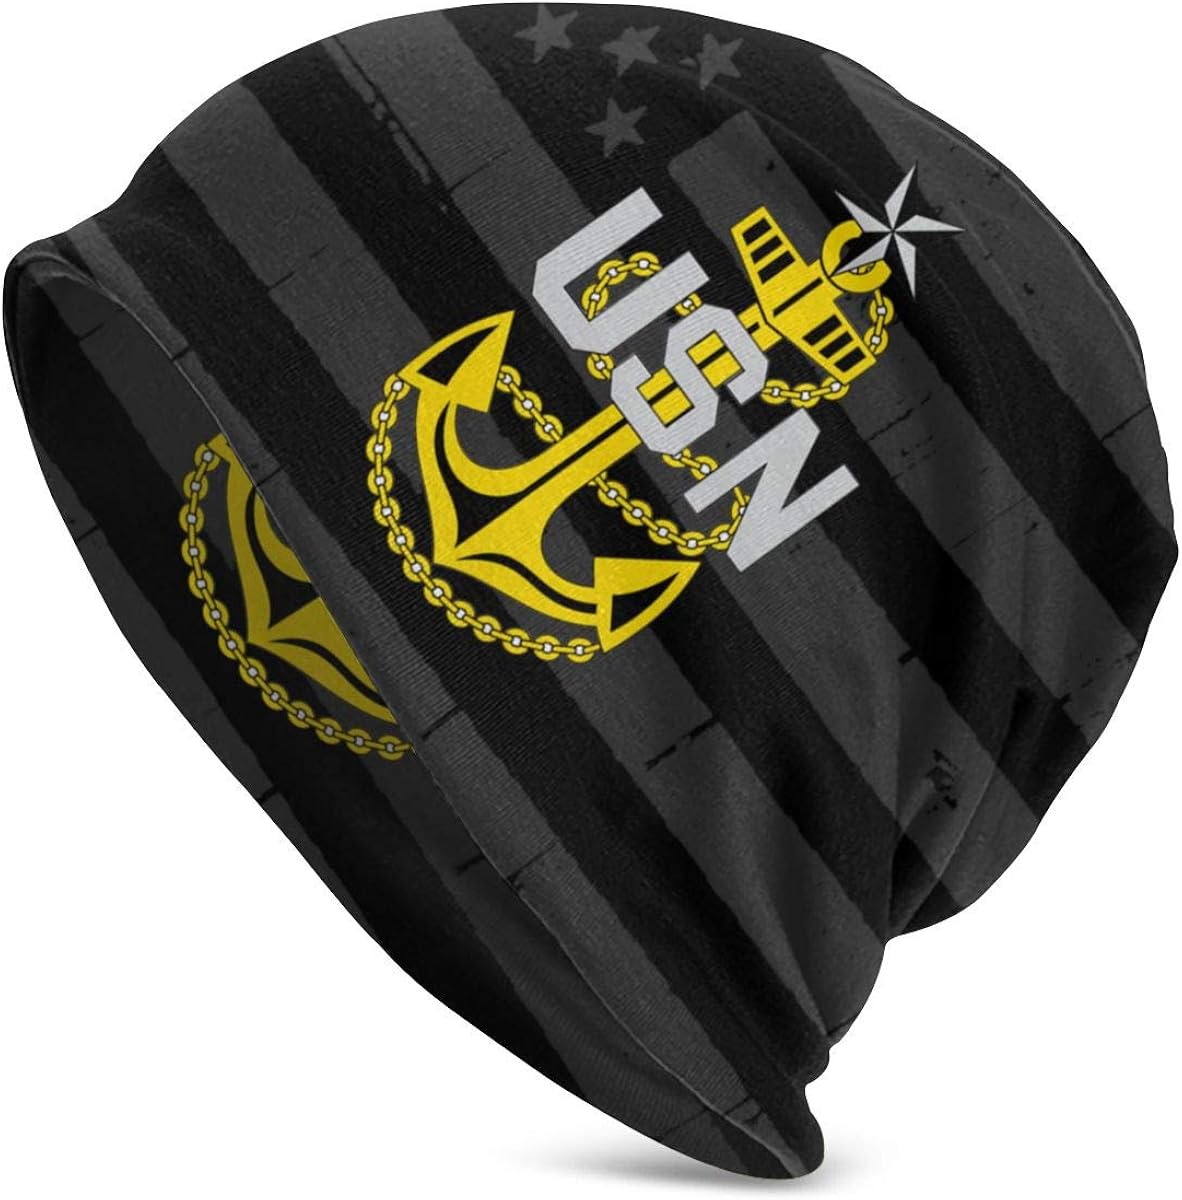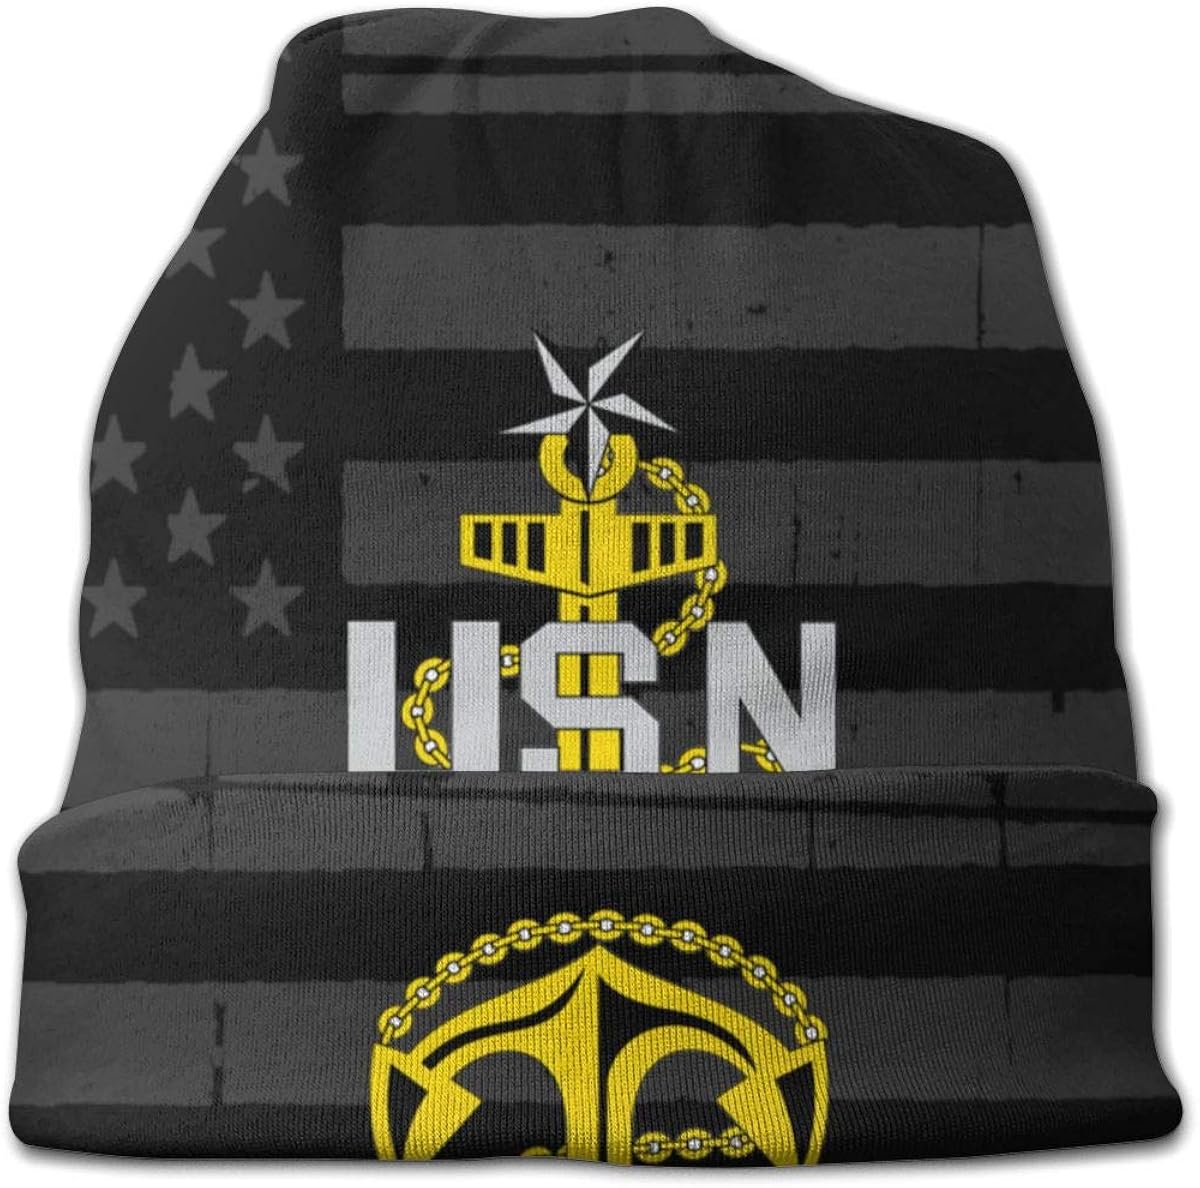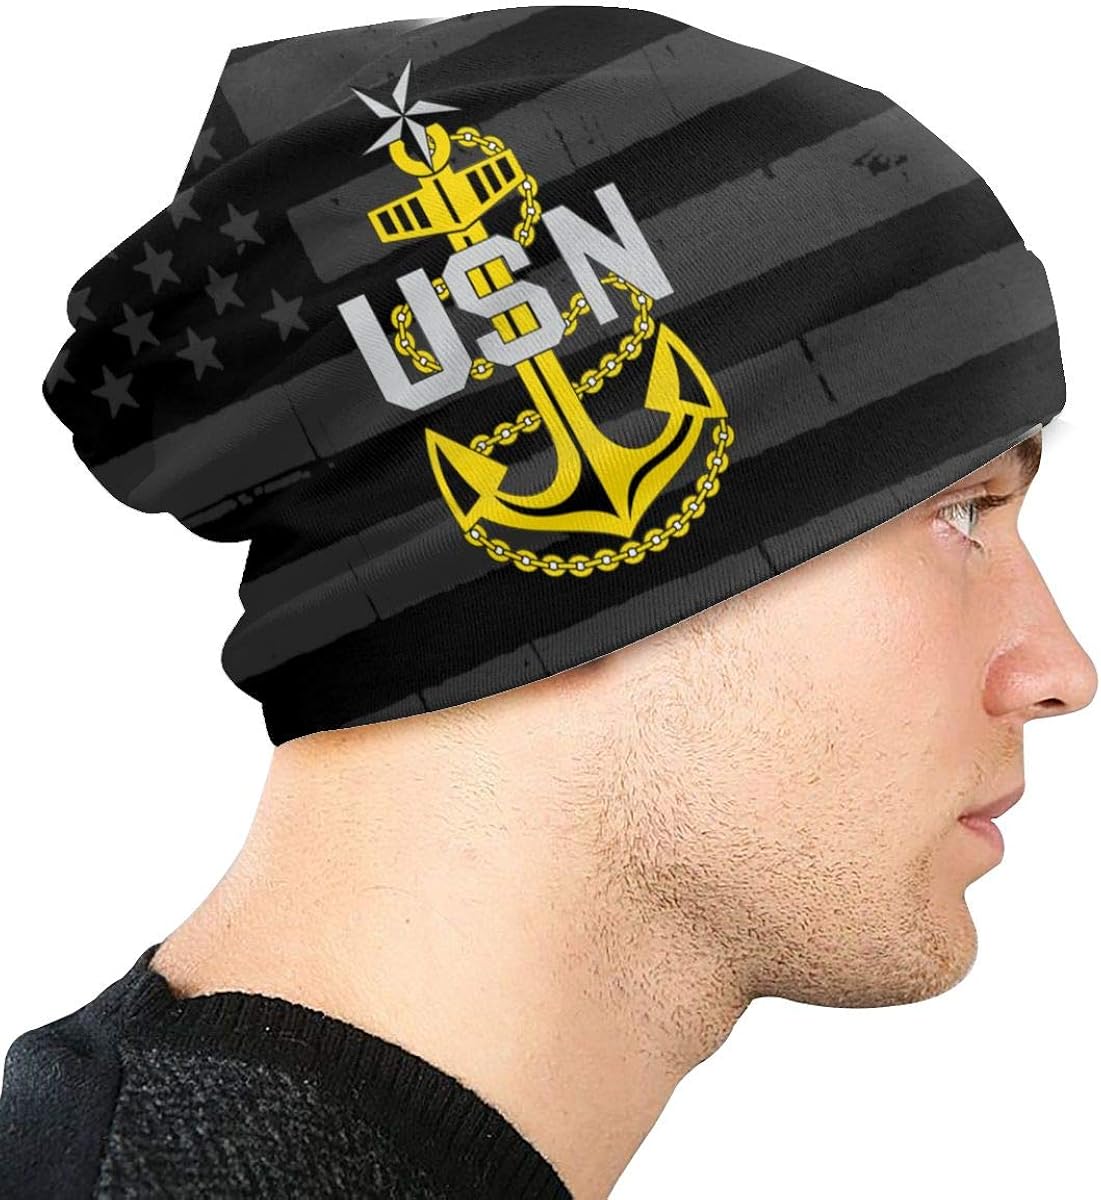
JINGUImao US Navy Senior Chief Petty Officer Rank Insignia Unisex Warm Hat Knit Hat Skull Cap Beanies Cap
Category: AMAZON FASHION
US Navy Senior Chief Petty Officer Rank Insignia The Fabric Is Soft And Comfortable, Double Layer Design, You Will Not Feel Heat When Wearing, The Lining Gives You Extra Warmth, The Texture Is Light And Soft, Strong Sweat Absorption, Gentle To The Skin, Breathable, Light And Dry, Good Elasticity, Suitable For All Head Types, Light And Not Easy To Change, Easy To Carry.
Features: 100% Polyester | Machine Wash | 100% polyester,Full Print,Printed inside and out. | Hat Circumference:16 - 18inches(53-59 Cm),Cap height: 8.4 inches(28 Cm).Product Performance The Fabric Is Soft And Comfortable, Double-Layer Design.Size: Excellent Elasticity Will Stretch To Fit Most Head Sizes. | The fabric is soft and comfortable, double-layer design, it won't feel hot when wearing, the lining gives you extra warmth. | Casual And Fashionable Hat Type, Easy To Wear, Easy To Care, Full Cap, Anti - Skid, Anti - Wrinkle, No Shrinkage. | Wash By Hand In Cold Water. Do Not Machine Wash. Do Not Bleach.